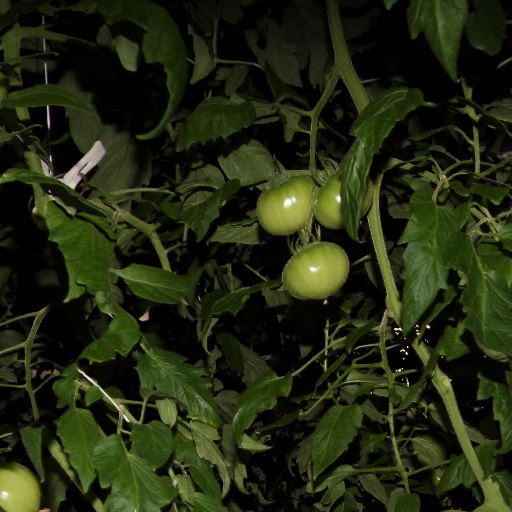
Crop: tomato